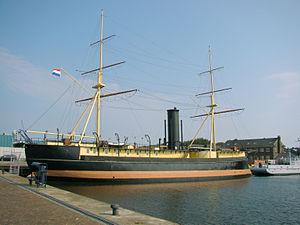
La classe Schorpioen est un classe de deux petits cuirassés, type monitor, construite pour la Marine royale néerlandaise dans les années 1860.